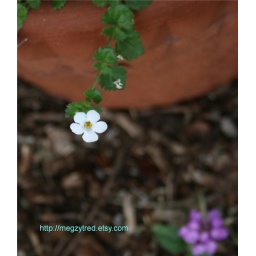
Single white flower leans out of a terracotta pot in Tucson Arizona